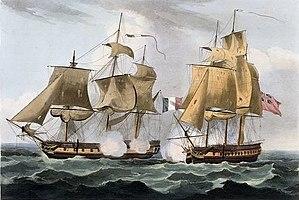
Le HMS Carysfort est une frégate de sixième rang classe Coventry de 28 canons de la Royal Navy qui servit pendant la guerre d'Indépendance américaine, la Révolution française et les guerres napoléoniennes. Le navire demeura en activité pendant plus de quarante ans.